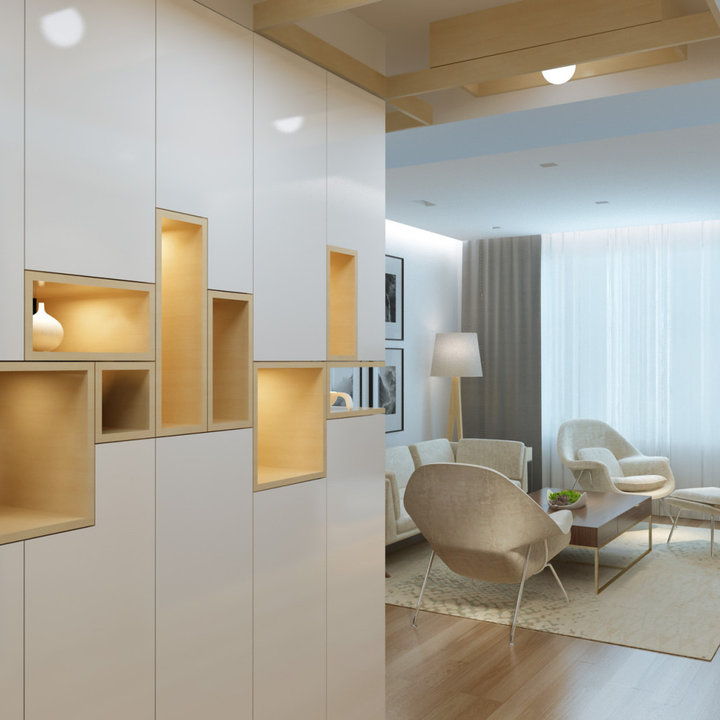
Style: Scandinavian